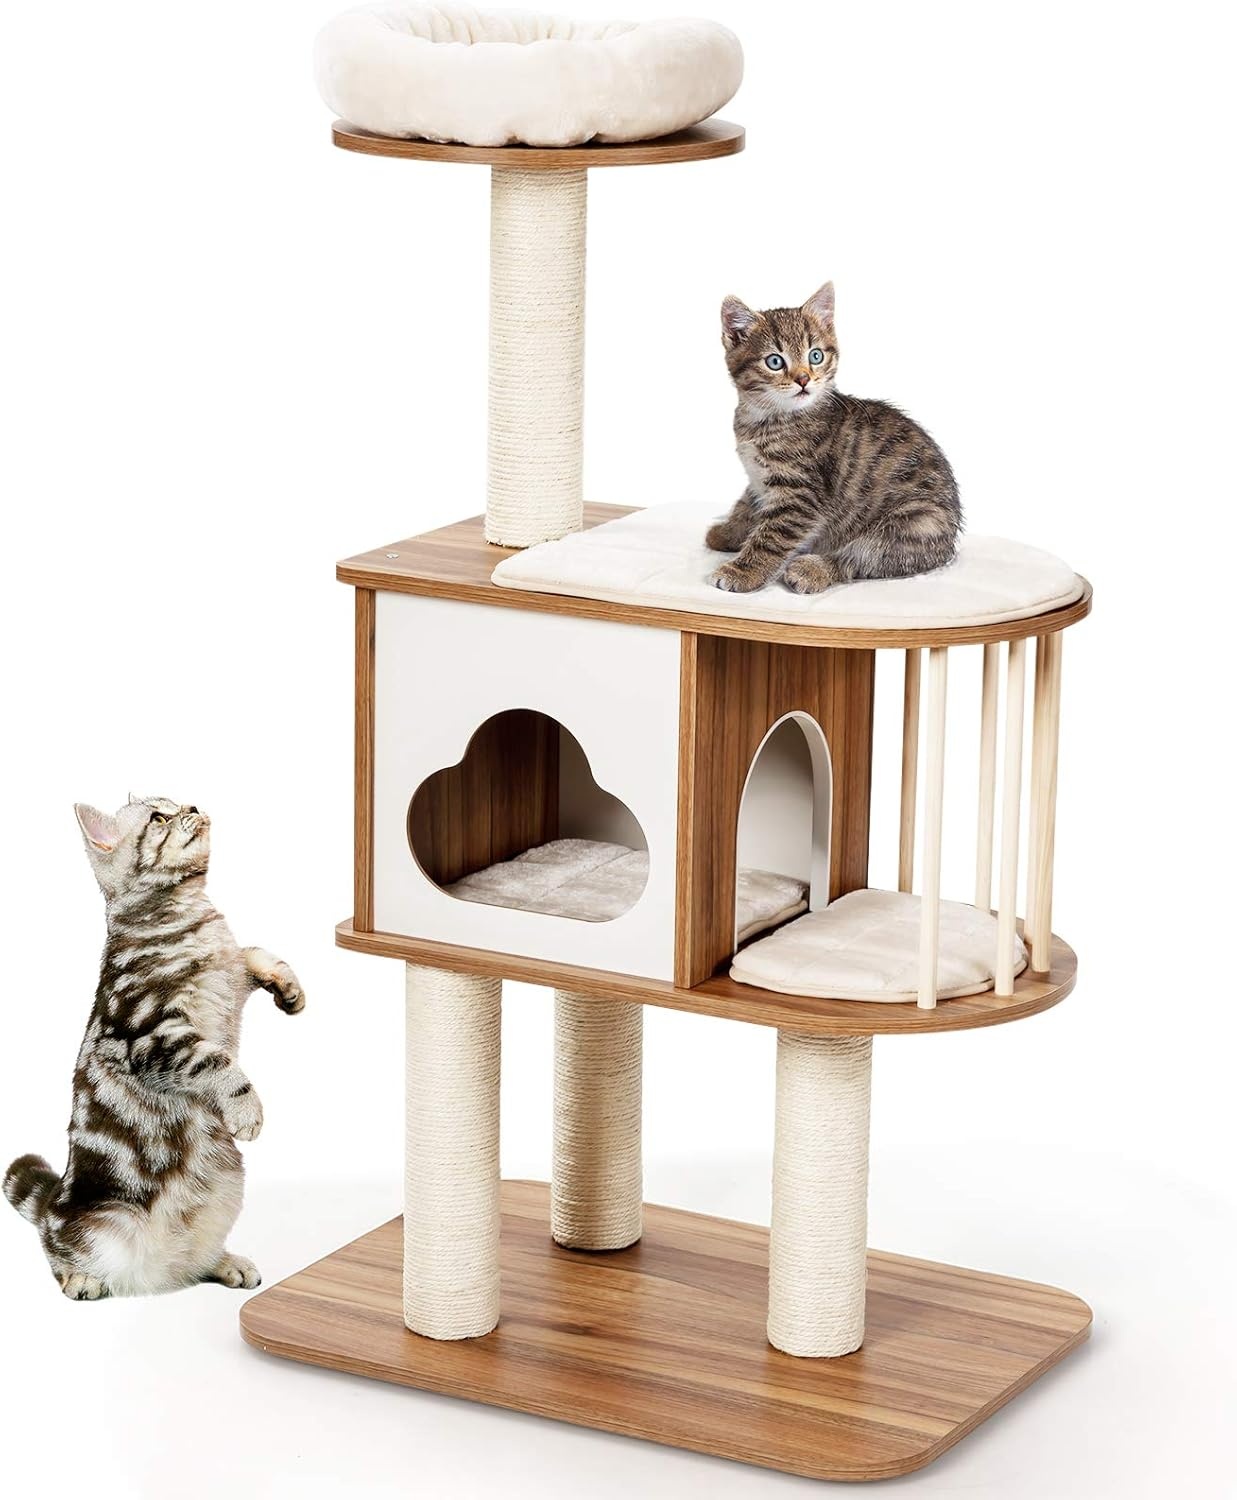
Tangkula Modern Wood Cat Tree, 46 Inches Cat Tower with Platform, Cat Activity Center with Scratching Posts and Washable Cushions, Wooden Cat Condo Furniture for Kittens and Cats (Natural)
Brand: TANGKULA
Overview Product Dimensions : 27"L x 20"W x 46"H Breed Recommendation : Small Breeds Material : Engineered wood, MDF, Sponge, PVC, Sisal Mounting Type : Floor Mount Style : Modern About this item Practical Modern Cat Tower: Designed with multiple activity space, this modern cat tree meets your feline friends’ lively and active nature for having fun in order to consume their energy. In addition, your little cats can go to the second floor condo to rest after playing. Durable Construction: Thanks for its sturdy engineered wood, suitable height and strong base, this high quality cat condo is extremely stable which can withstand your furry friends jumping in or out to avoid shaking. And wooden sticks on the second platform protect your cats from falling. Nice Looking Cat Tree: Coming with practical design and beautiful appearance, this cat tree tower with wood texture makes a timeless addition to your home décor which is suitable for living room, bedroom, balcony and other places, providing a comfortable activity center for your little kittens. 3-Layer Platforms: On the top layer, your little kittens can look out of the window and enjoy a sunbath on sunny days. And the second platform allows your cats to rest and relax with the soft cushion. Besides, 3 scratching posts on the bottom floor help your furry friends to sharpen their nails. Protect Your Home: With durable and wear resistant sisal ropes, this premium cat tower satisfies your feline friends’ instinct of scratching while preventing your furniture from damage. And the cushions are soft for maximum comfort and can be removed for washing.
Category: Animals & Pet Supplies > Pet Supplies > Cat Supplies > Cat Furniture > Cat Trees & Towers